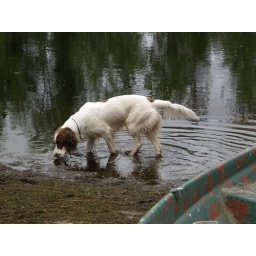
dog in water